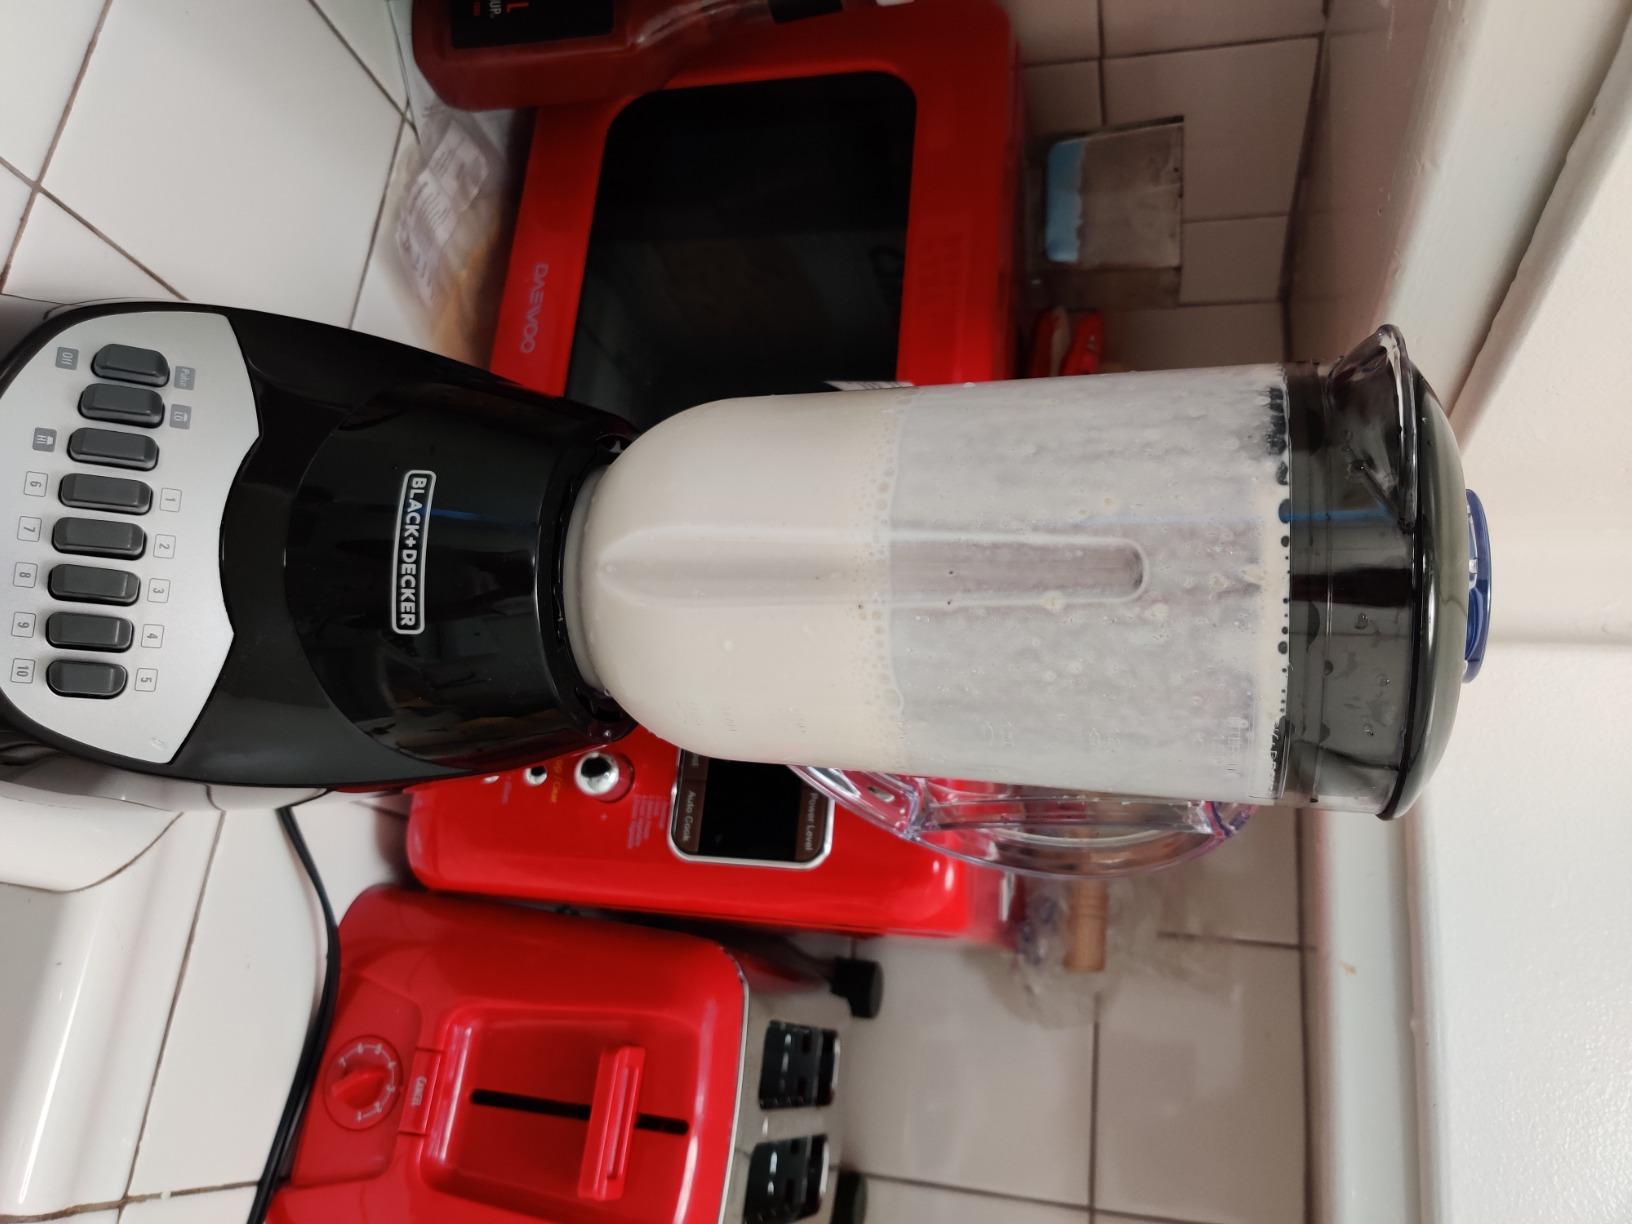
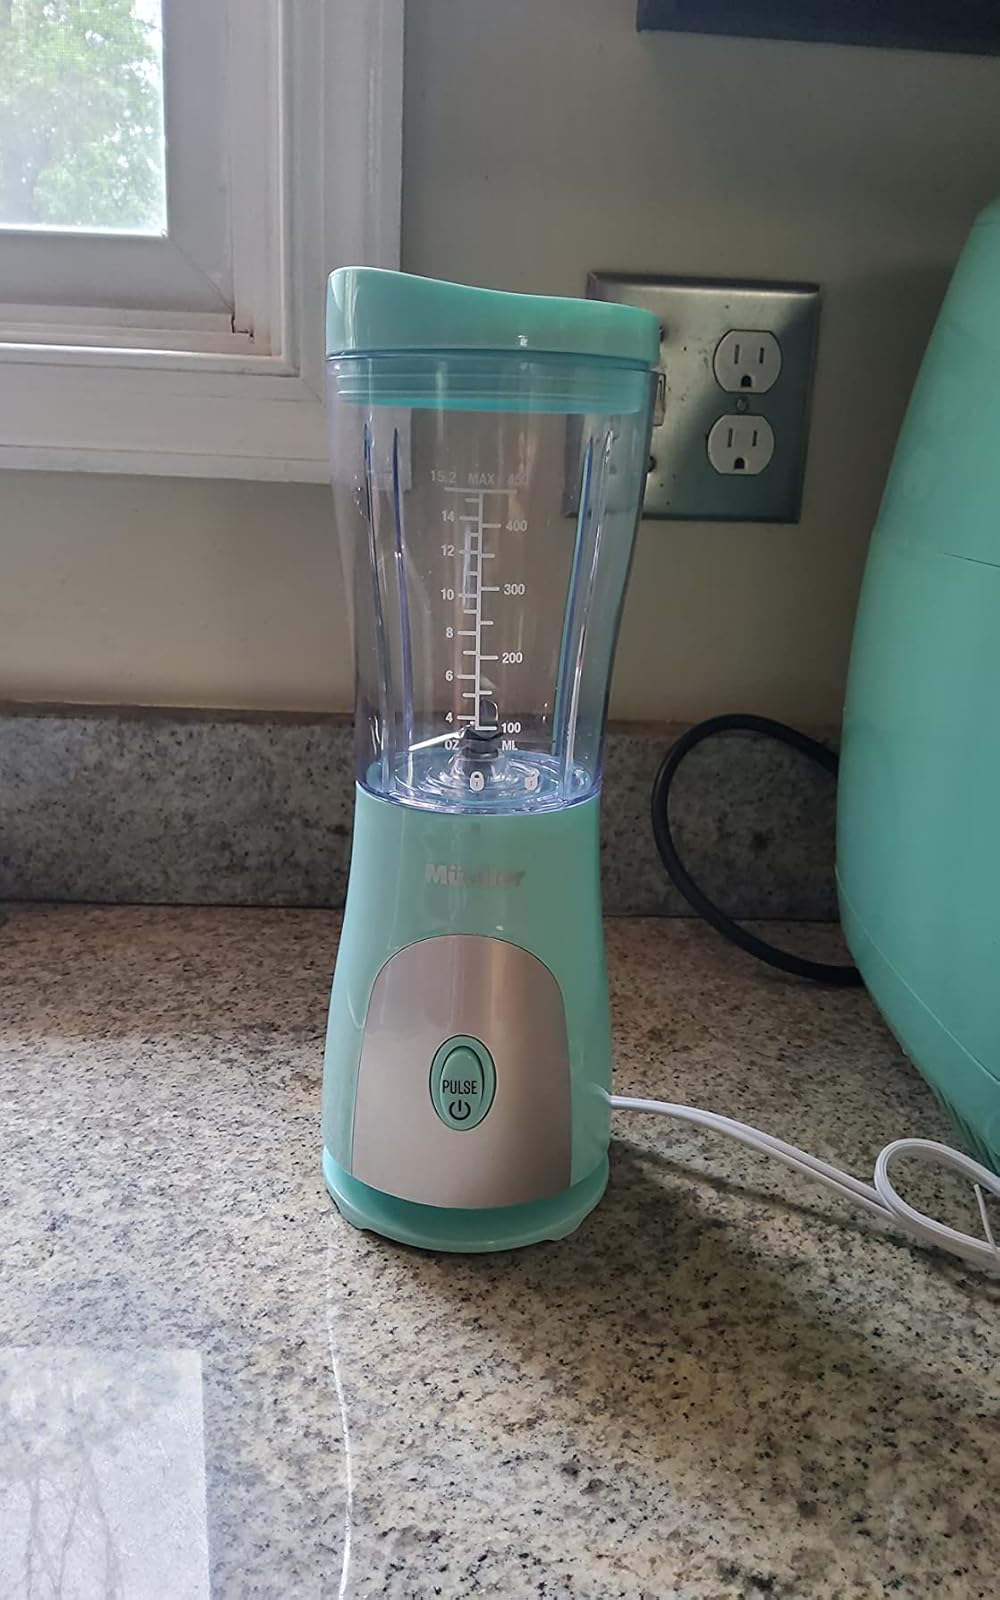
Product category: items_blender
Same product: no